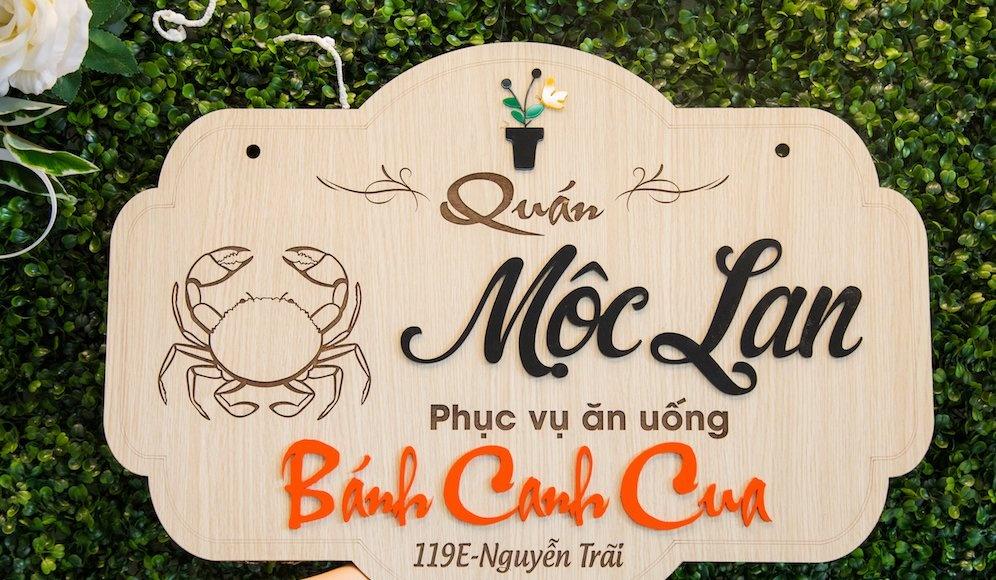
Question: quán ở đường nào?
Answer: ở đường nguyễn trãi